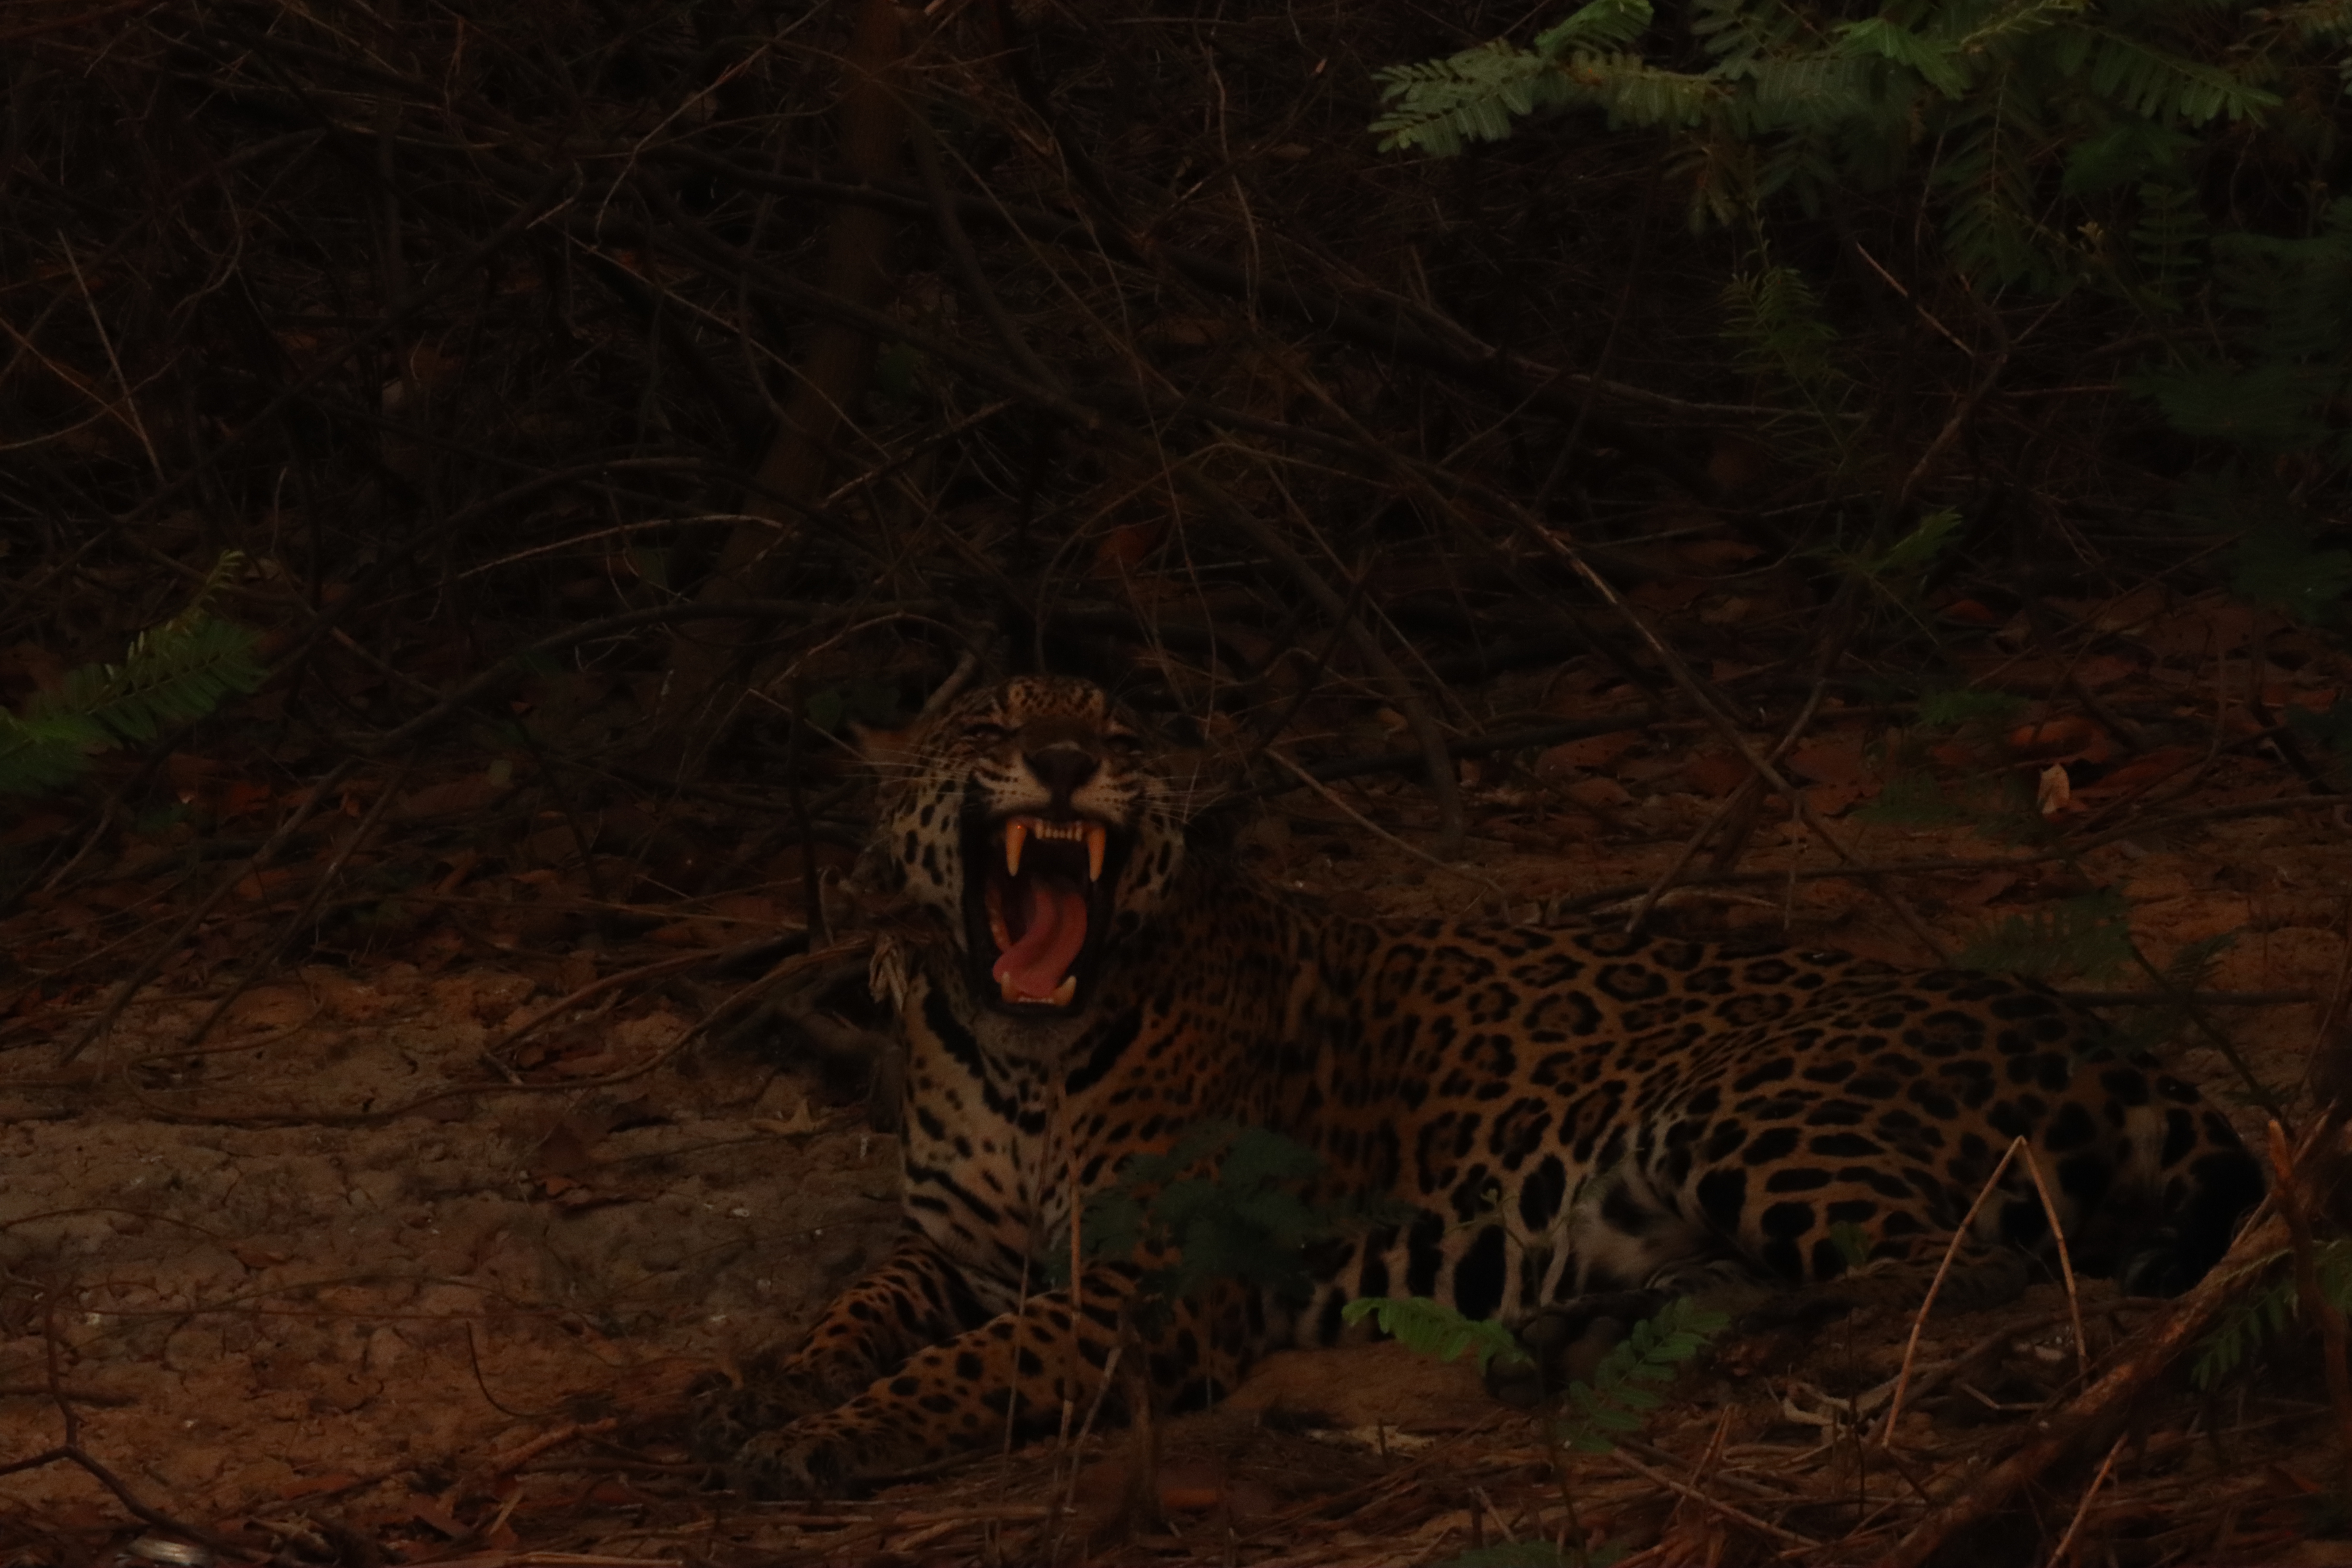
Jaguar: Pyte